Guantanamo force feeding

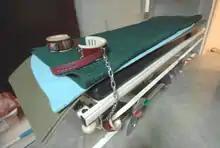
Gurney with leg restraints

Though initially not used, the military began the use of restraint chairs for feeding hunger-striking prisoners in December 2005 to prevent them from vomiting up forced nutrition.